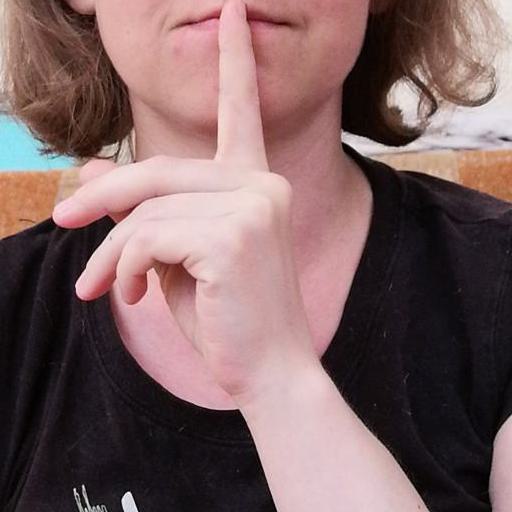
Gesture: mute